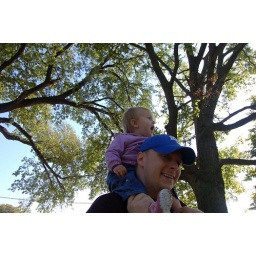
Watching the birds in the tree